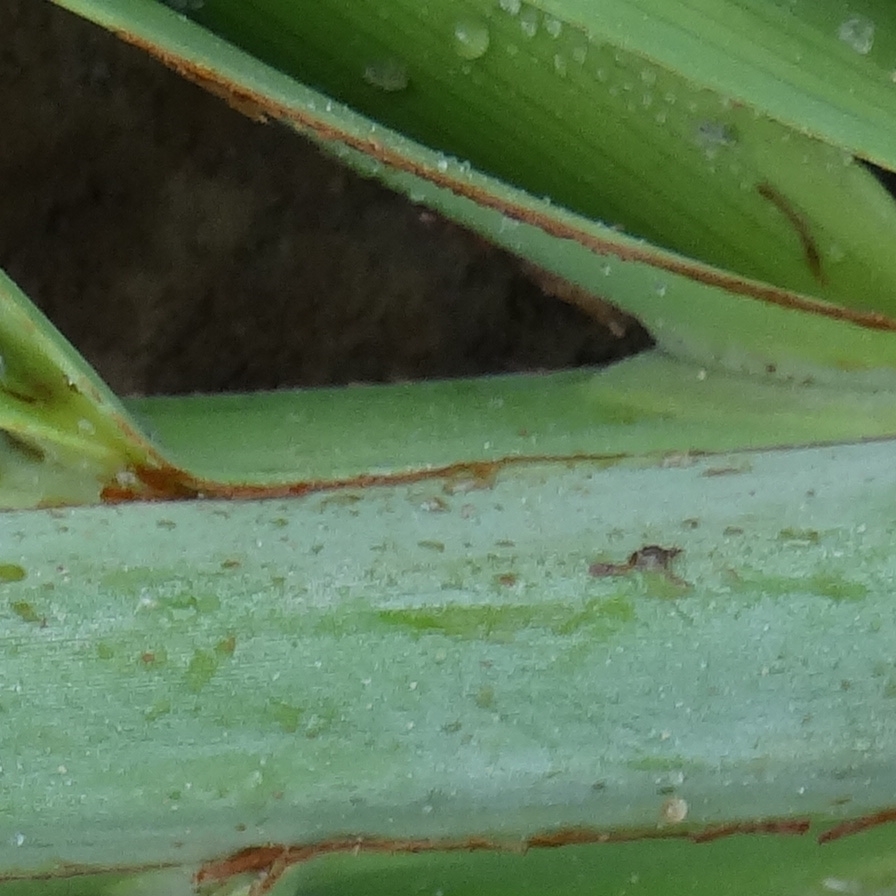
Label: Honey